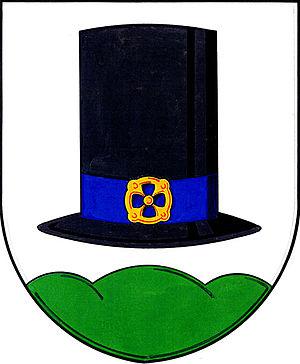
Valašské Klobouky est une commune du district et de la région de Zlín, en Tchéquie. Sa population s'élevait à 4 955 habitants en 2018.